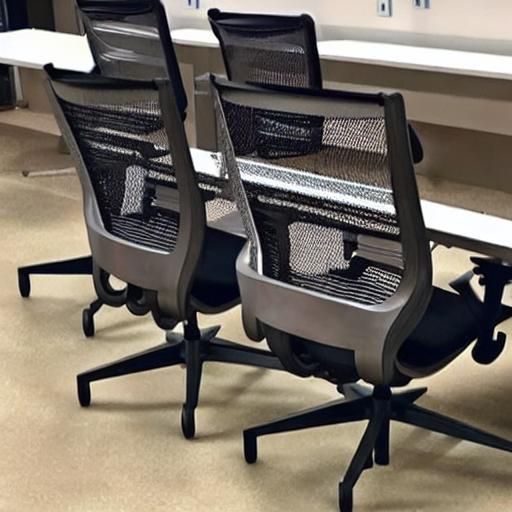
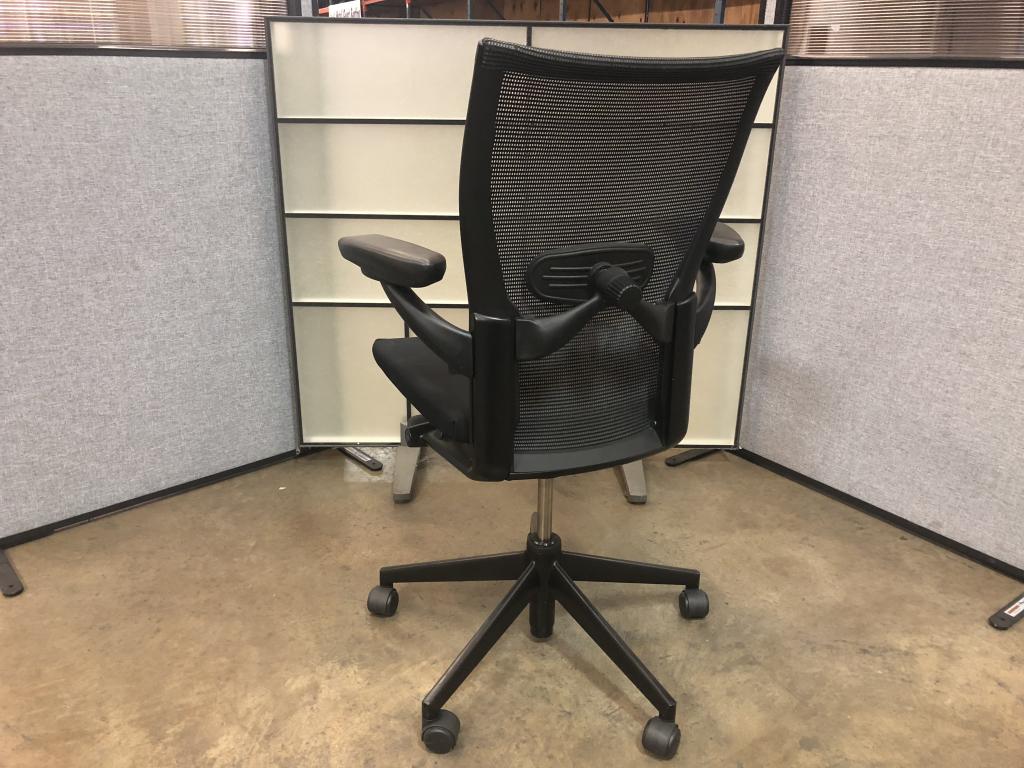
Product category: items_chair
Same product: no